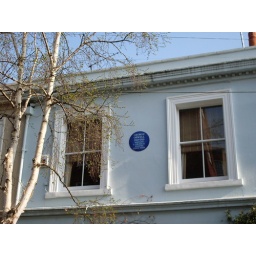
house in Portobello road